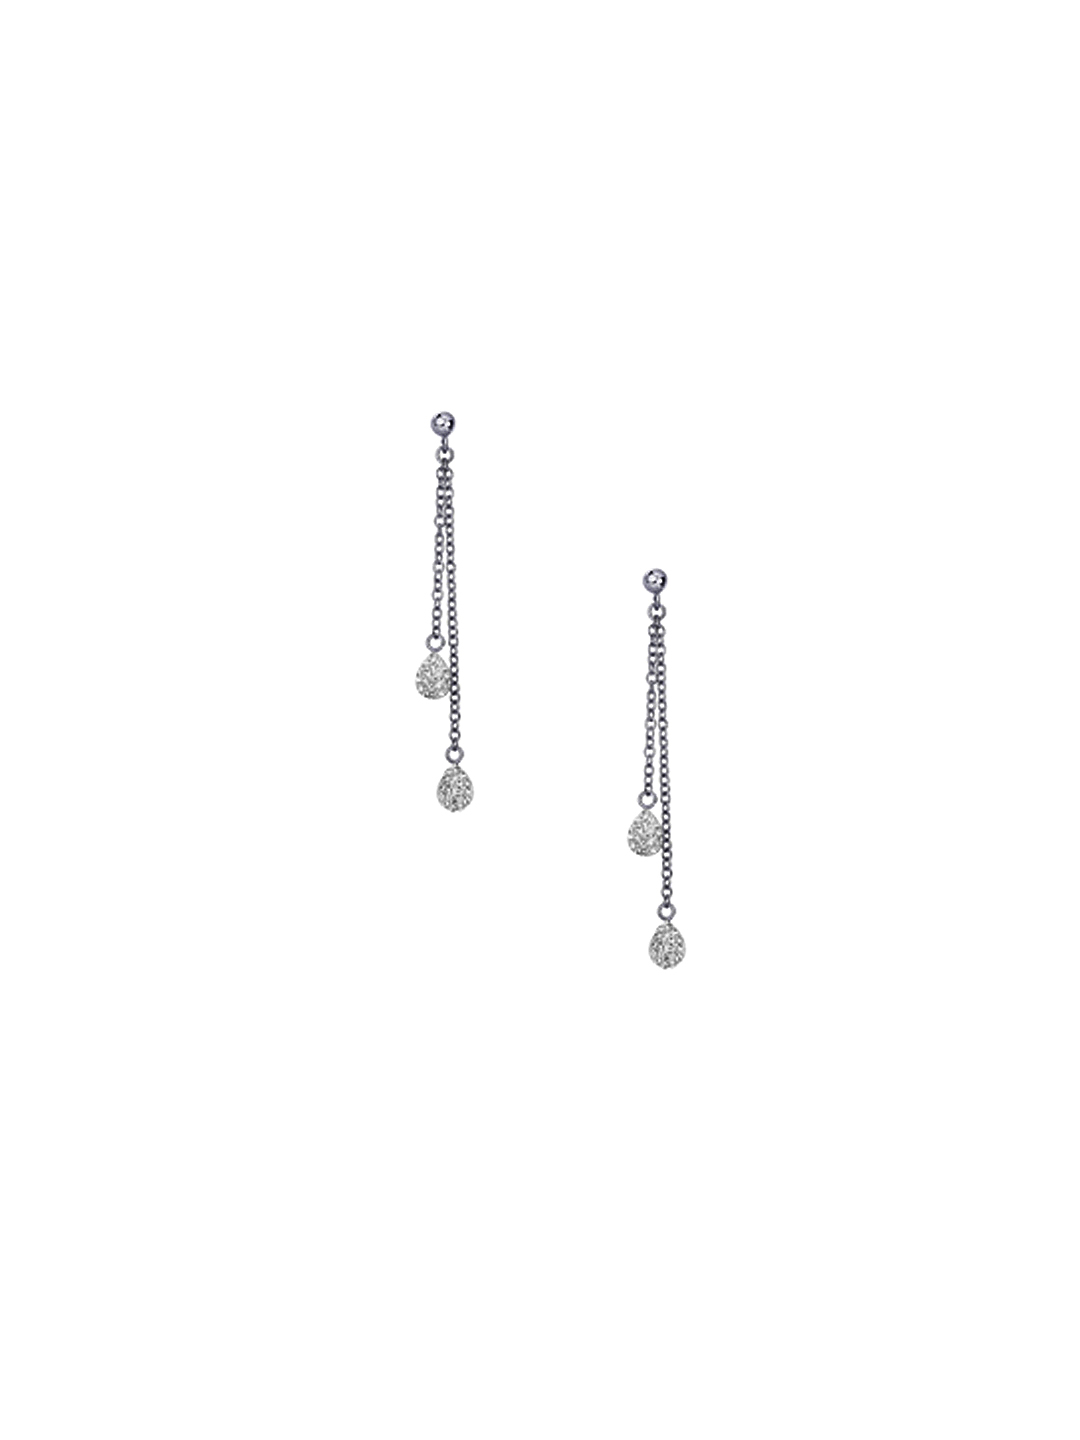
Lucera Women Silver Earrings
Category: Accessories / Jewellery / Earrings
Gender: Women
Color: Silver
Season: Summer 2013
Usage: Casual